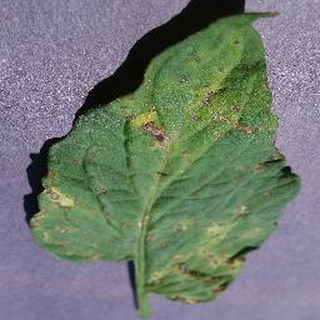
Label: tomato_septoria_leaf_spot